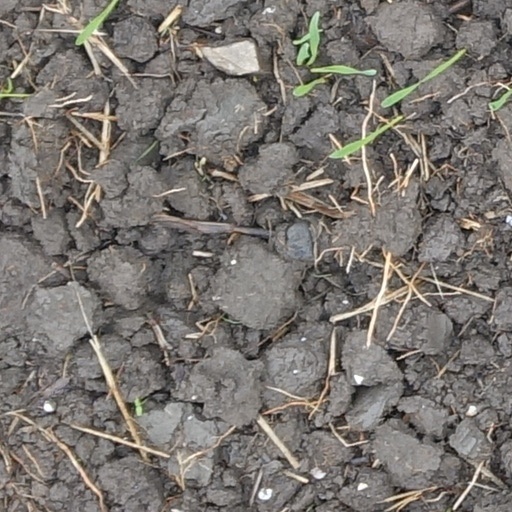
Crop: wheat